716th Military Police Battalion

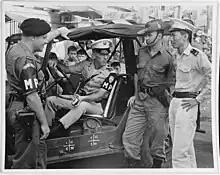
International MP patrol, Saigon, October 1965

In March 1965 the 400-man battalion arrived in Saigon, South Vietnam.